The Acrobats

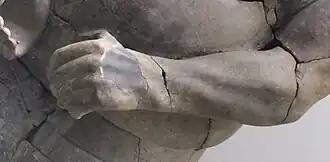
Detail of the left forearm of the "Strongman" of "the Acrobats".

Chinese records seem to suggest to that the Qin Emperor built monumental bronze statues for his Palace, that replicated some large foreign statues or giants (大人 "daren") encountered at the western end of the country, in Lintao, Gansu. These bronze statues, known as the "Twelve Metal Colossi", remained very famous in ancient China and were the object of numerous commentaries, until they were lost around the 4th century CE. These records indicate that the Qin Emperor received from western regions a major impulse for the creation of monumental statuary, which may naturally have influenced the creation of the monumental statues of his Mausoleum. Lukas Nickel believes the first Qin Emperor seems to have made monumental statues on the western model for his Palace, which provides an intriguing precedent for the monumental naturalistic statuary of his Mausoleum. However Frederick Shih-chung Chen disputes that foreign statues at the western border may have been the model for the Twelve Metal Colossi of the First Emperor. Based on narrative context in the records, the mention of twelve giants represented a sign of ill omen represented by human abnormalities. Wu Hung says that the records present some support for the theory of foreign influence, but considers the descriptions of the twelve statues to be tales and legends requiring "substantial new archaeological evidence" to substantiate.